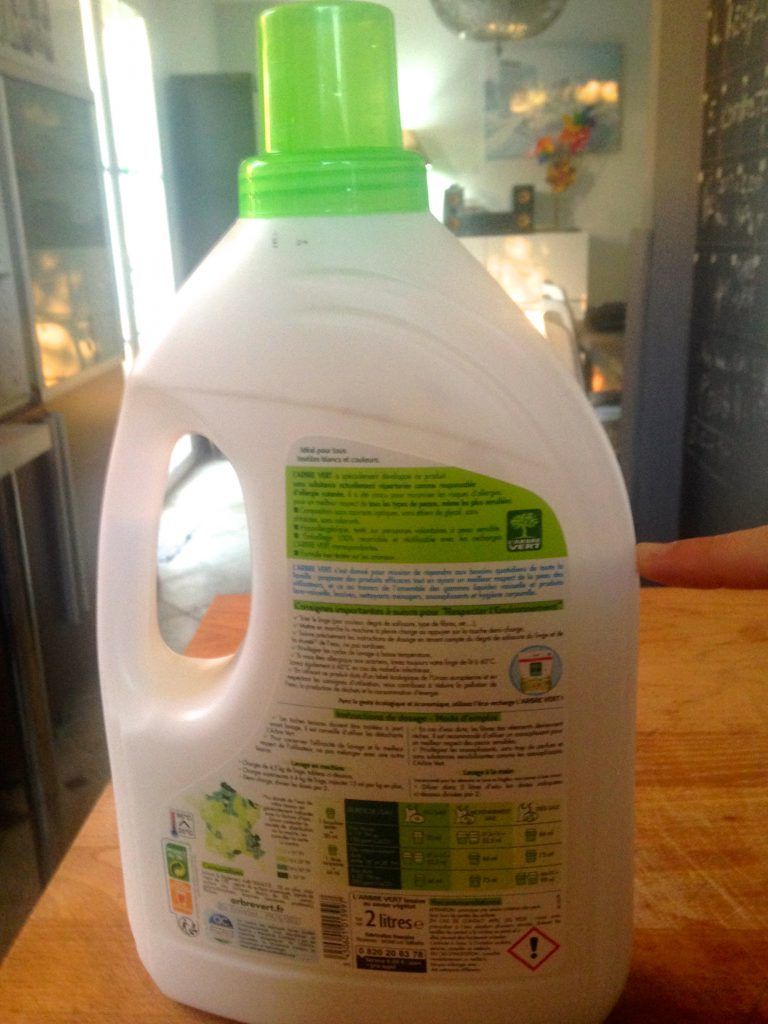
Waste category: plastic